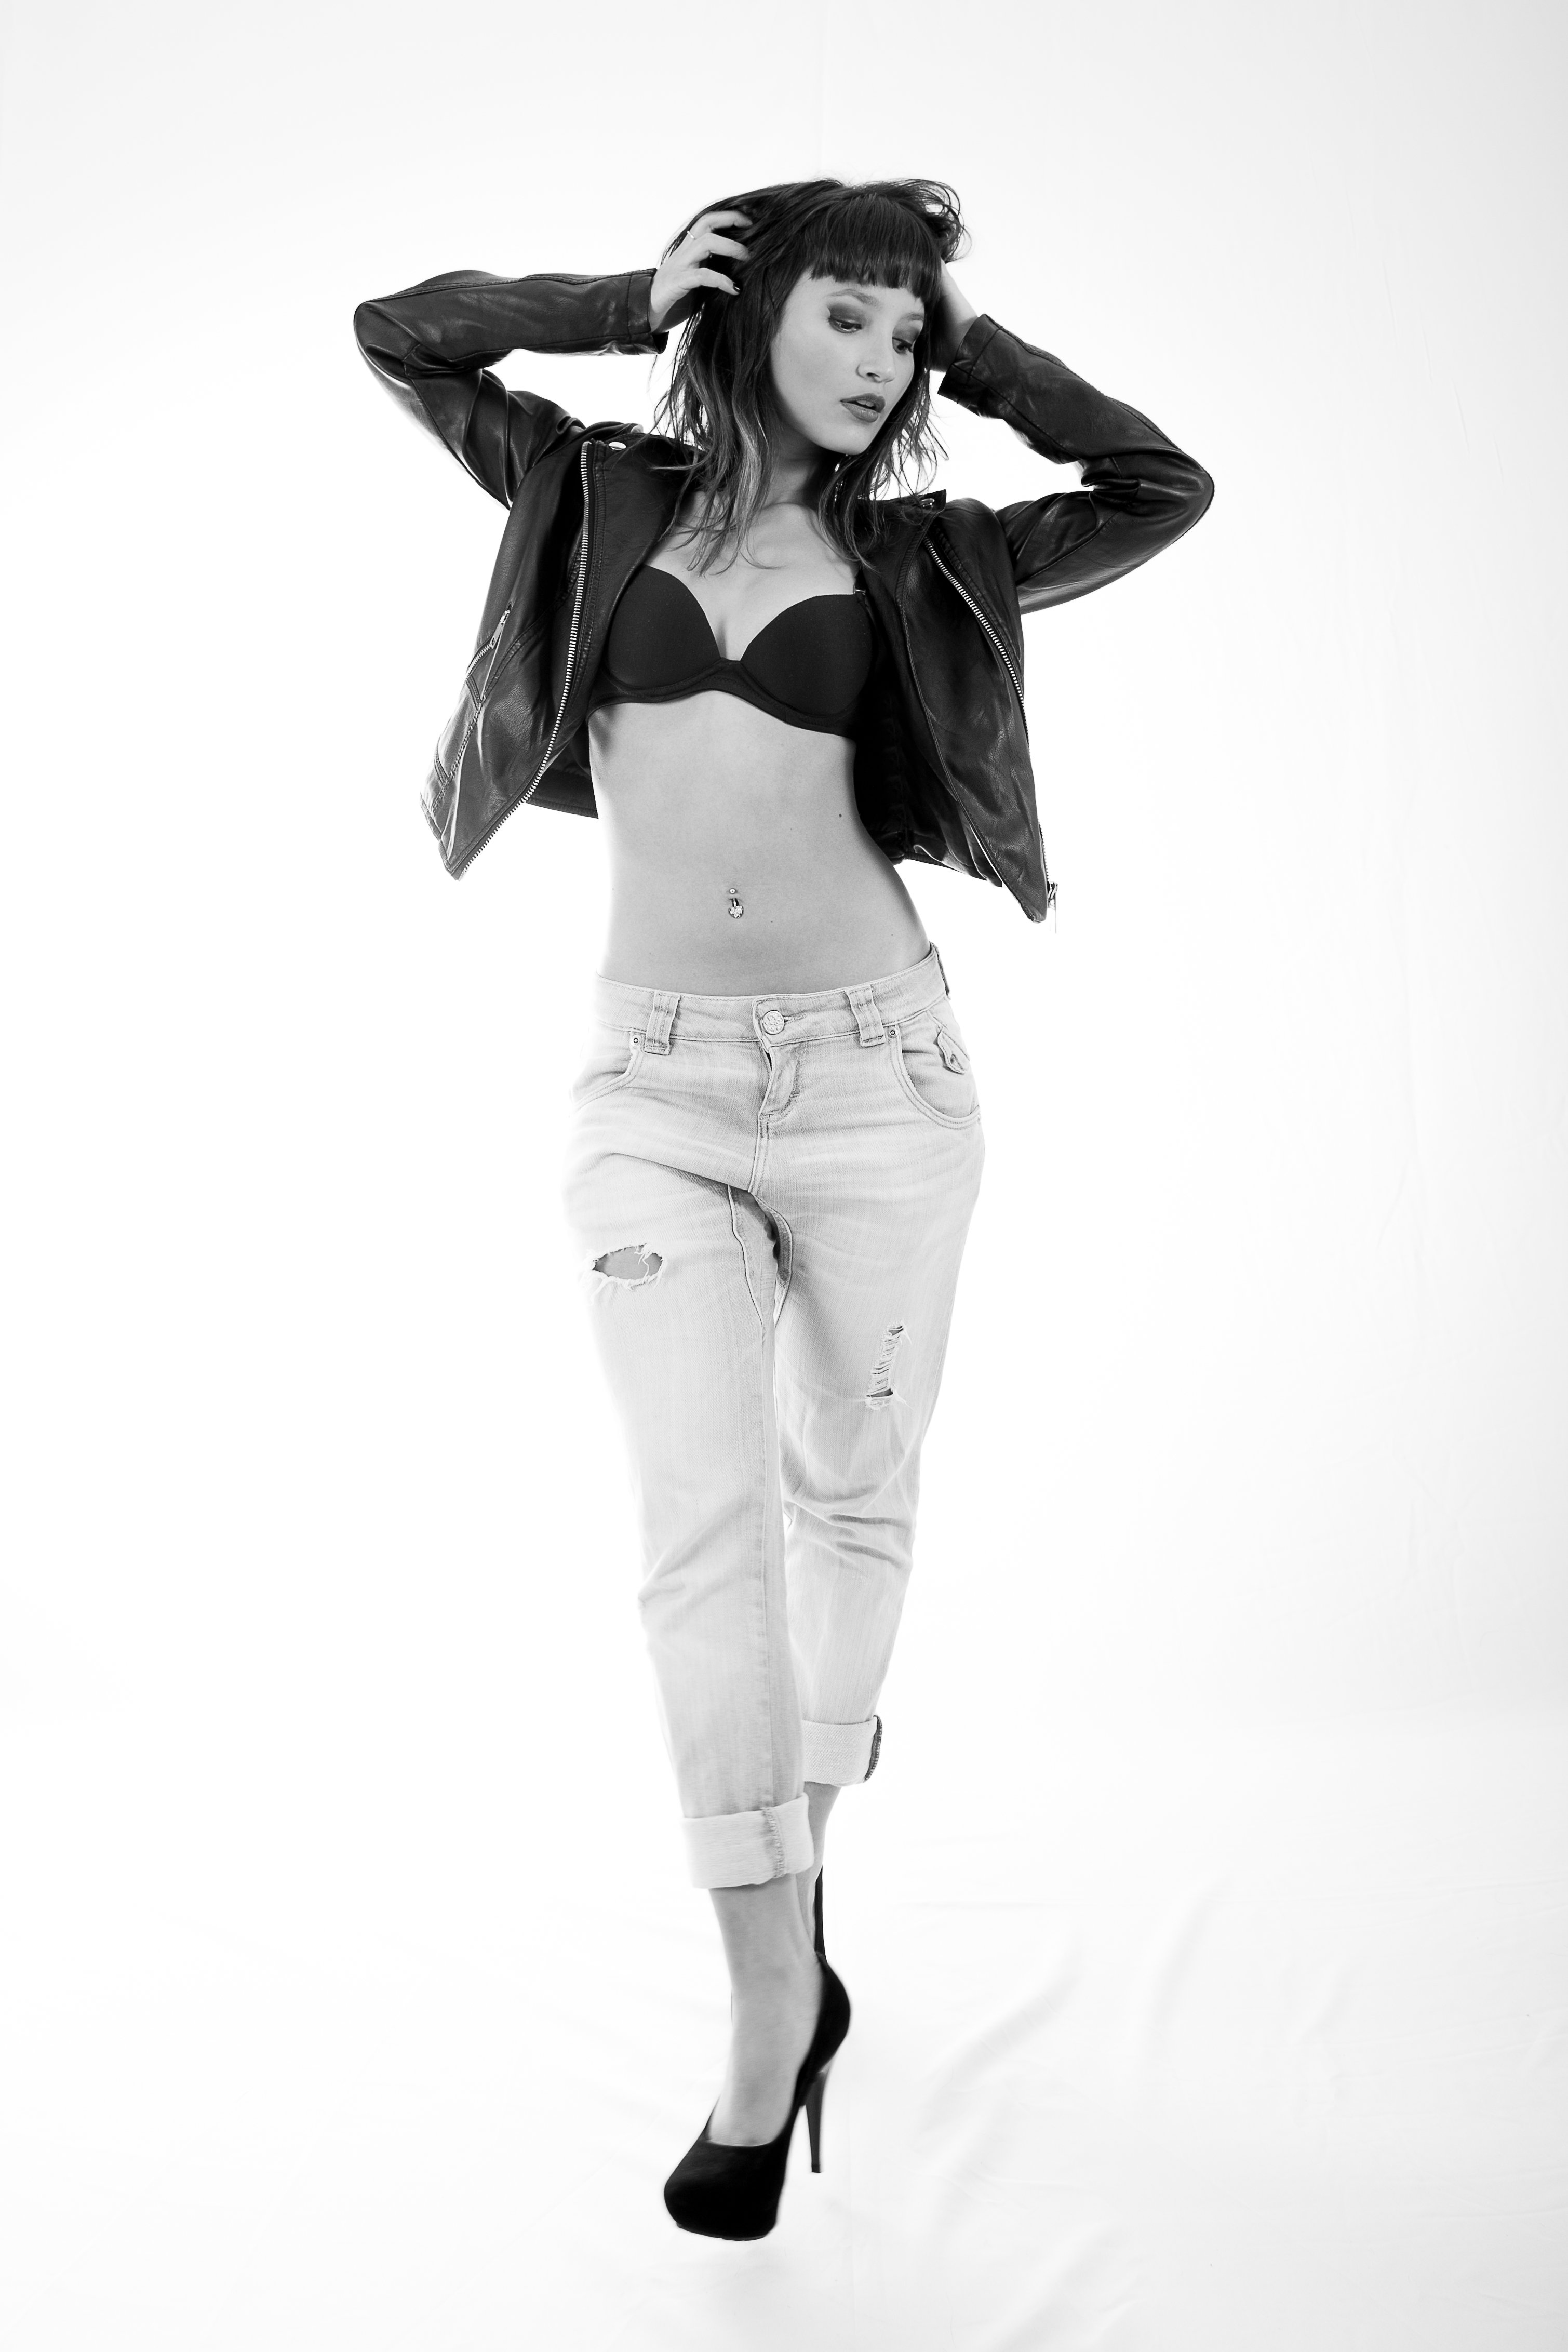
black and white, girl, white, photography, model, canon, clothing, monochrome, hairstyle, blackandwhite, women, canon6d, sexy, argentina, costume, buenosaires, ar, 160378, 160378com, www160378com, charo, canon24105, photo shoot, monochrome photography